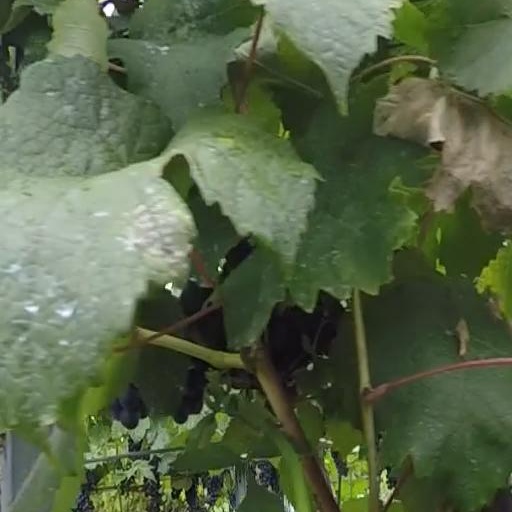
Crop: grape